Lisa Pratt

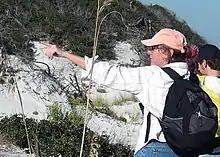
Pratt teaching a geology field course in 2007

Lisa Pratt is an American biogeochemist and astrobiologist who served as the 7th Planetary Protection Officer for NASA from 2018 to 2021 under President Donald Trump. Her academic work as a student, professor, and researcher on organisms and their respective environments prepared her for the position, in which she was responsible for protecting Earth and other planets in the solar system from traveling microbes. She is a Provost Professor Emeritus of Earth and Atmospheric Sciences for Indiana University Bloomington.